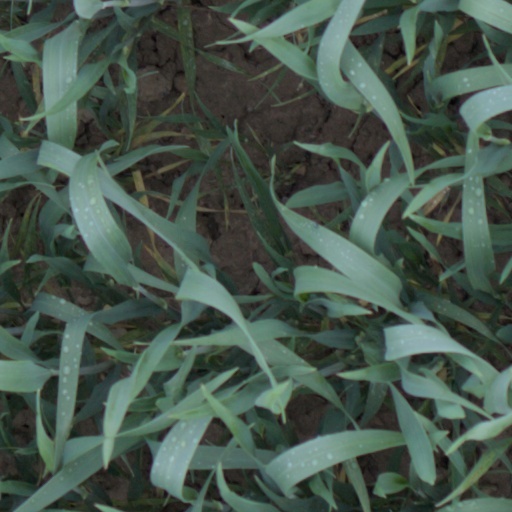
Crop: wheat